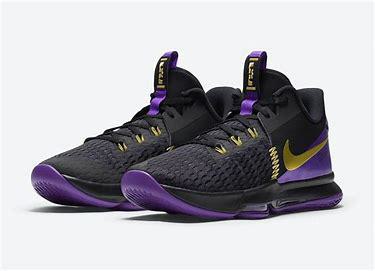
Brand: Nike
Model: Lebron Witness 5